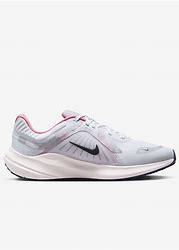
Brand: Nike
Model: Quest 5